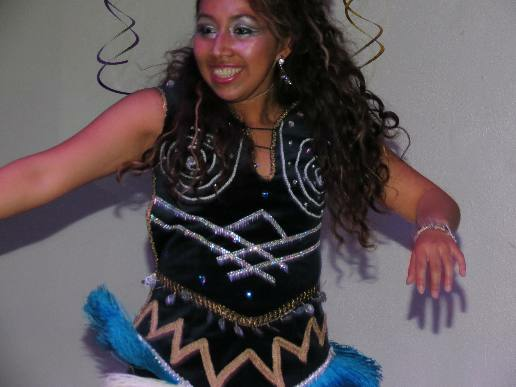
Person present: Yes